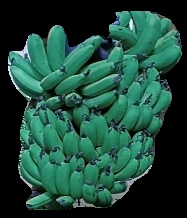
Variety: pachbale
Grade: grade3